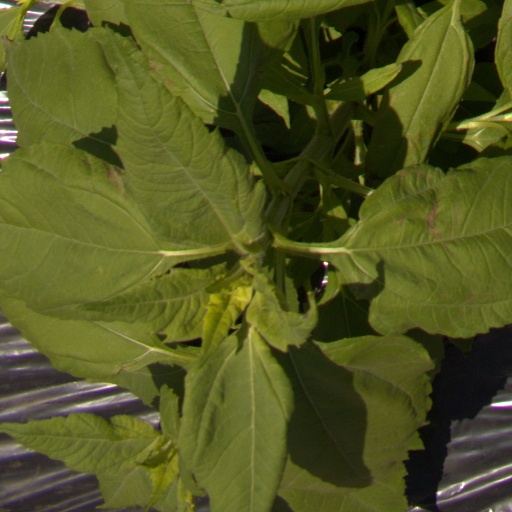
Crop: Jerusalem artichoke